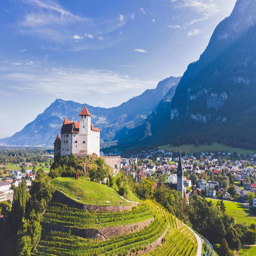
Burg Gutenberg